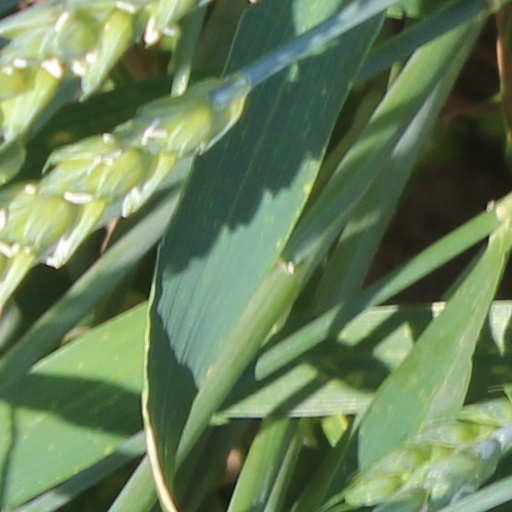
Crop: wheat